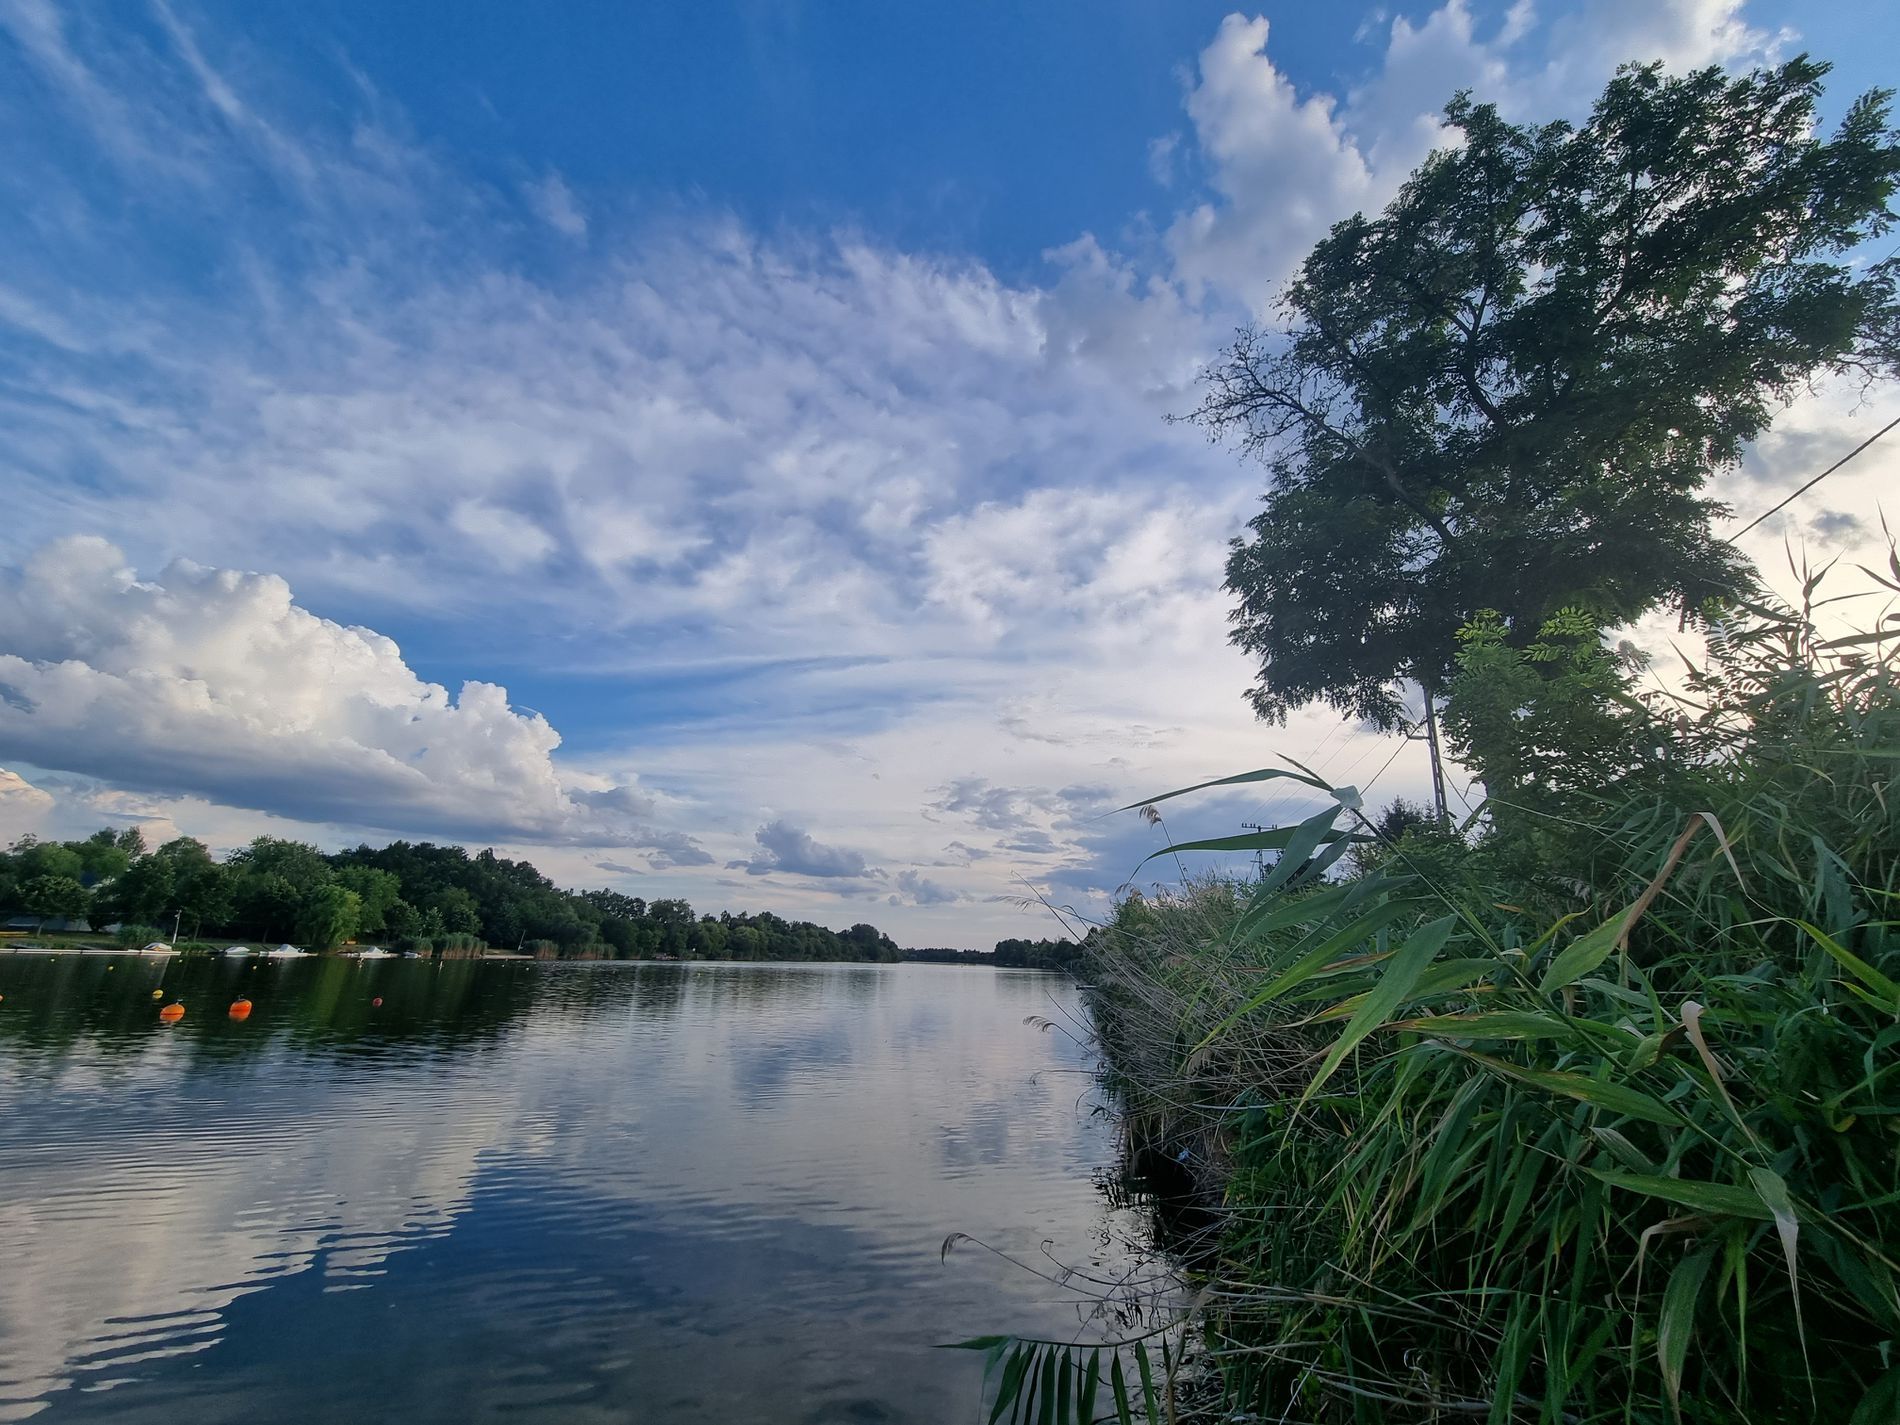
A calming landscape.
The picture shows a wide river with a landscape of  boats and water buoys, while on the other side, there are many plants and trees.
It is clear that the shot was taken near sunset, as the lighting is soft and there is no sunlight, while the sky appears to have some clouds with rain.
Shot at eye level, this landscape photograph captures A Wide River With A Landscape Of Trees, Grass, And Cloudy Sky.
The color palette consists of blue color for sky and river, white-gray color for clouds, green color for trees and plants, and orange color for water buoys.
The scene shows nature, its beauty, and its comfortable atmosphere.
Labels: Nature, Outdoors, Scenery, Sky, Plant, Vegetation, Reed, Cloud, Lake, Water, Landscape, Land, Tree, Grass, Cumulus, Weather, Pond, Green, Horizon, Woodland, Jungle, Summer, Waterfront, Rainforest, Swamp, Grove, River, Boat, Water Buoy, Plants